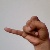
The image shows a hand gesture representing the letter 'J' in Indian Sign Language.